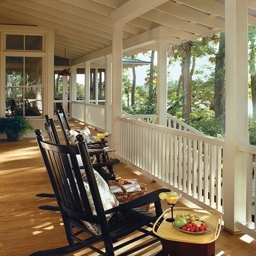
i am bound and determined to own a house with a big front porch :)